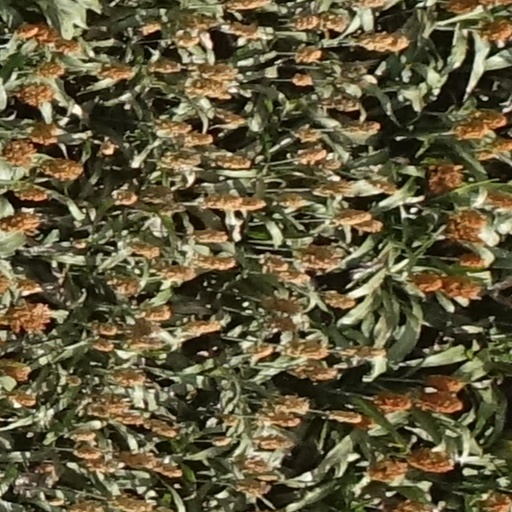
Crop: sorghum